Joost van den Vondel

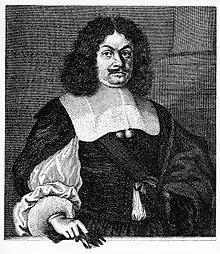
The creator and master of German Baroque tragedy, Andreas Gryphius, whose work was greatly influenced by Vondel

A year earlier, in 1662, Vondel produced what has been called “the greatest Dutch epic”, "Joannes de Boetgezant", about the life of John the Baptist. Whereas Vondel's previous attempt, with "Constantinade", at writing an epic was abandoned for unknown reasons, "Joannes de Boetgezant" became the first successful biblical epic of the Dutch Republic. Vondel's model departed from the Virgilian-Tassonian model with regard to its didactic bias, but retained the characteristic motif of the epic since Tasso of the duality between good and evil. "Joannes de Boetgezant" would become a model for heroic poems in the 18th century. The motif of good versus evil that pervaded "Joannes de Boetgezant" became a central theme in his final three plays "Adam in ballingschap" (Adam Exiled) of 1664, and "Zungchin" and "Noach", both published in 1667. Especially the publication of "Adam in ballingschap" and "Noach" are significant for the completion of the trilogy that Vondel intended with "Lucifer". At the same time, "Adam in ballingschap" and "Noach" are also considered to be two of the most "characteristic and admirable highlights of Vondel's imagination." With his last three plays, Vondel tried to harmonize the duality of good and evil with that of the "change of state" theme, to achieve a synthesis of all of his work from the previous two decades.